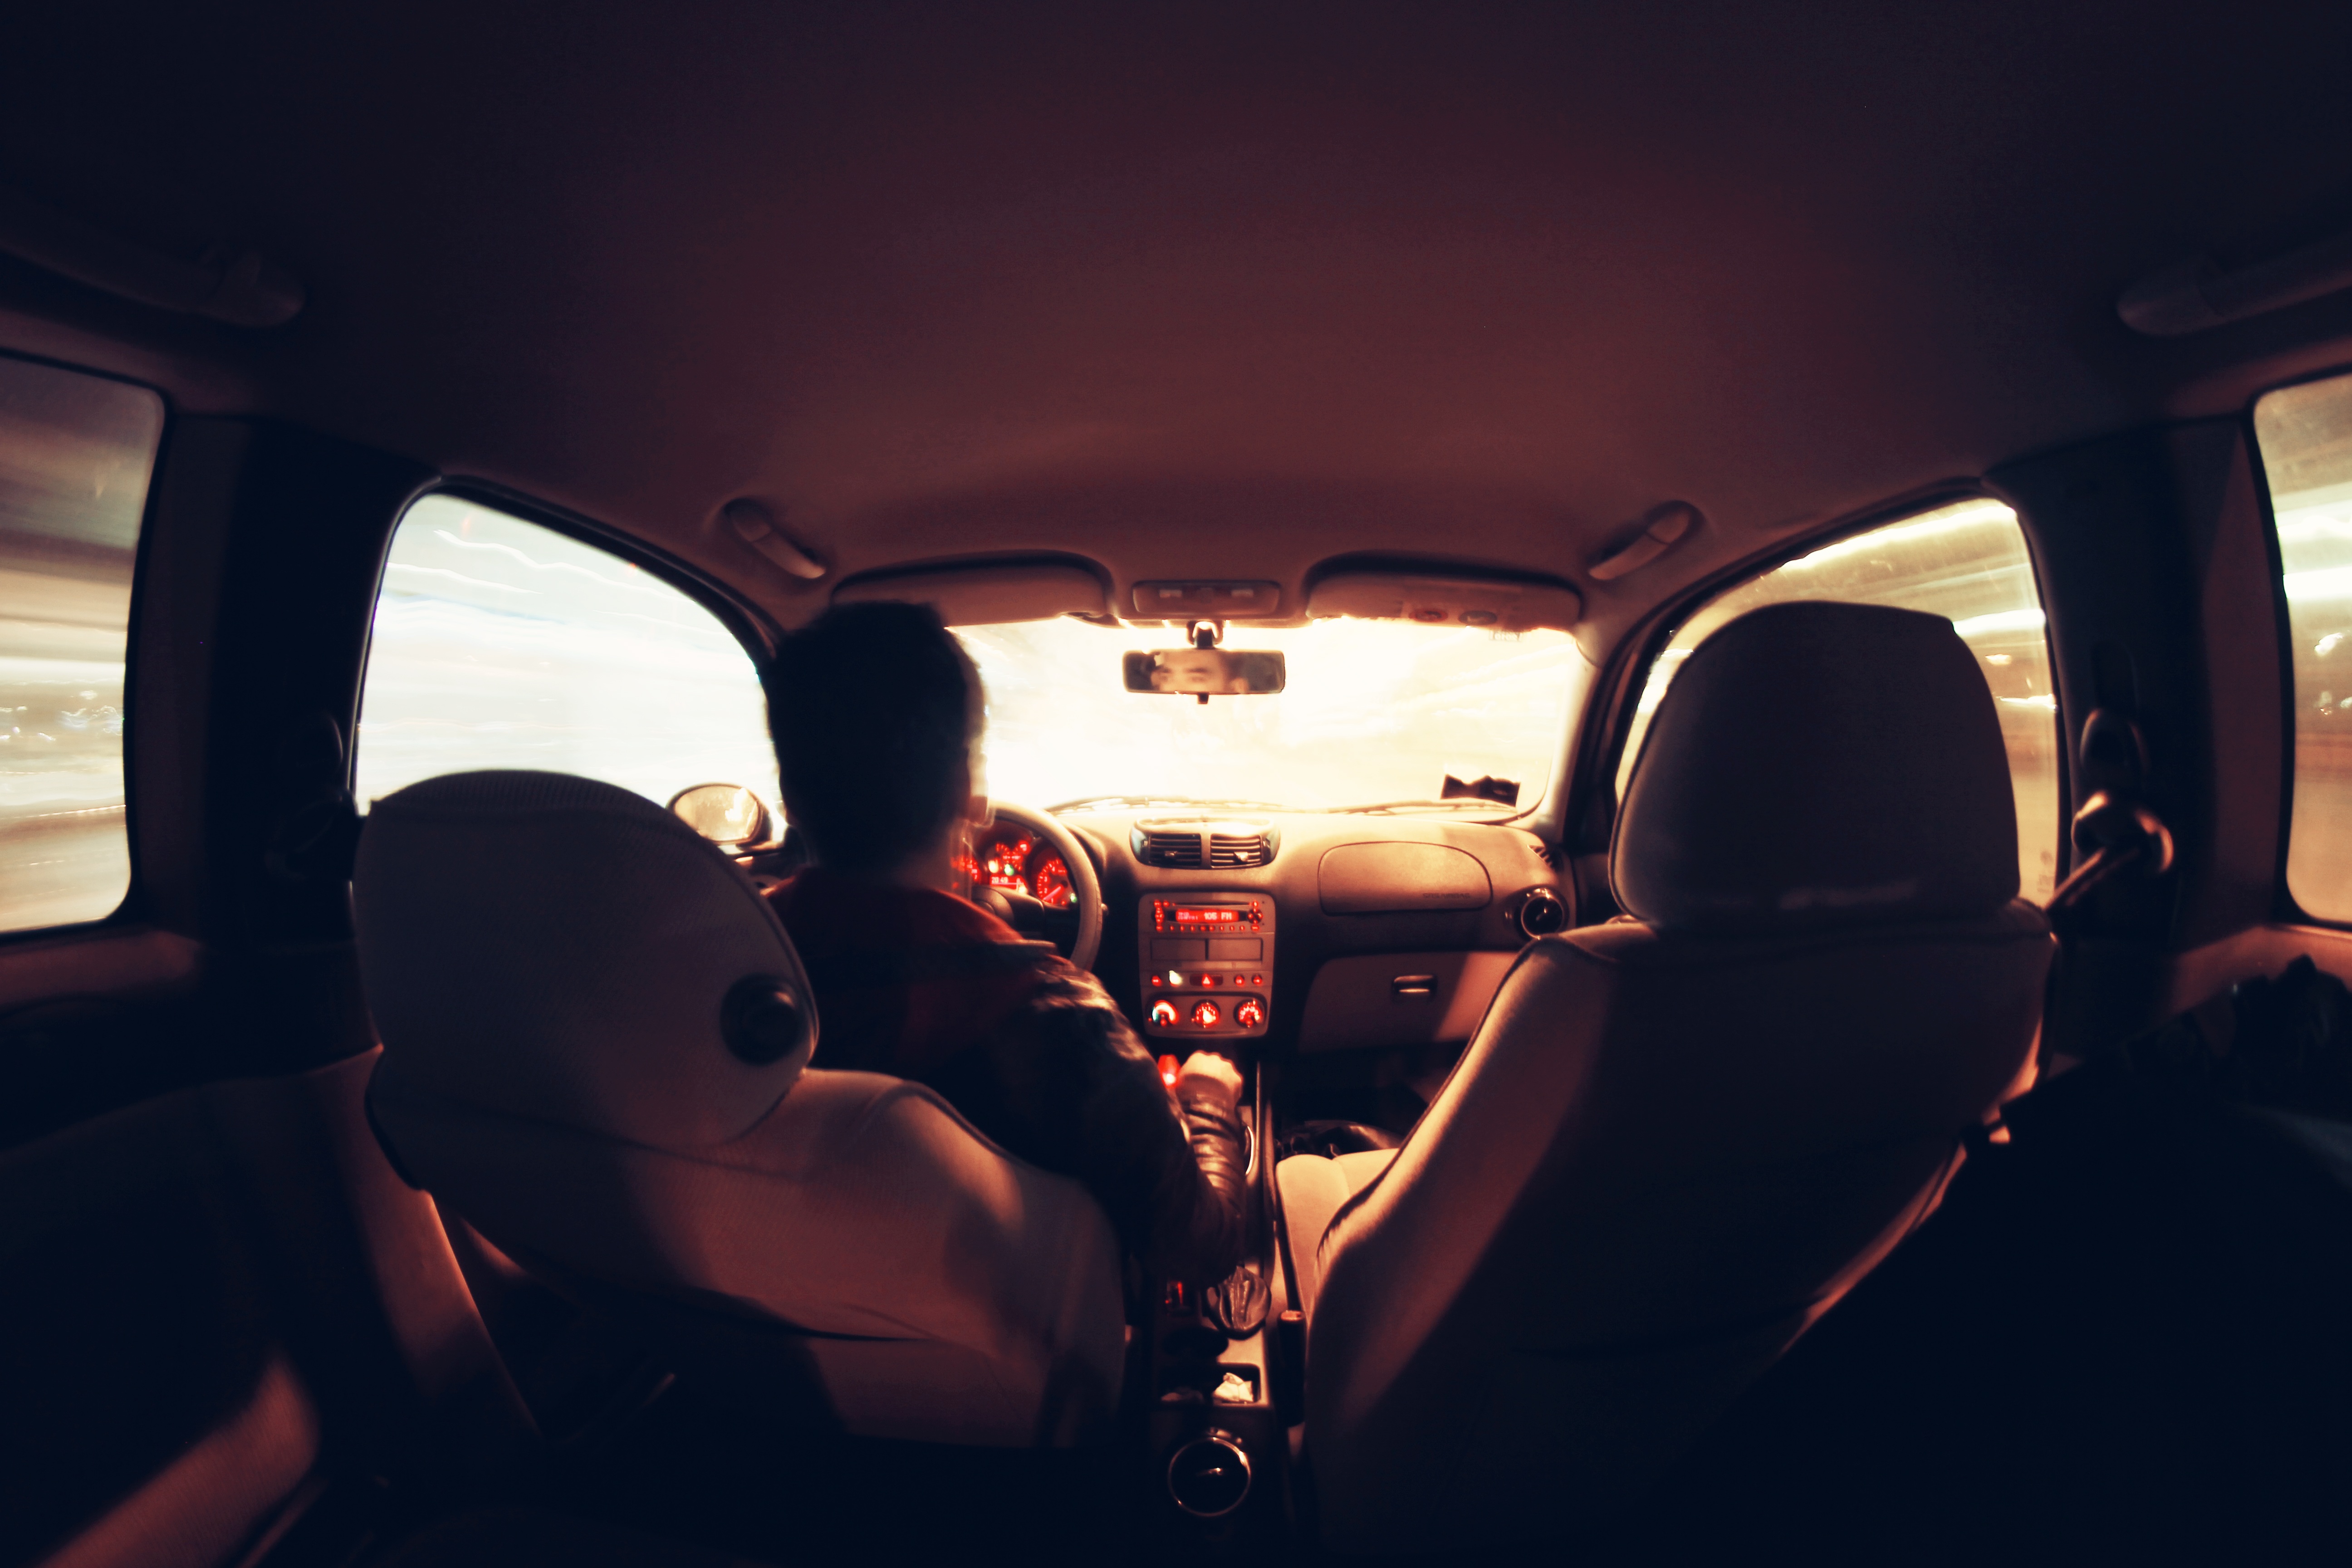
traffic, car, photography, automobile, interior, driving, transportation, transport, vehicle, drive, auto, darkness, glasses, driver, vision care